45th International Emmy Awards

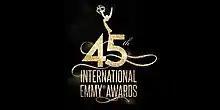

The 45th International Emmy Awards took place on November 20, 2017, at the New York Hilton Midtown in New York City and was hosted by Iranian-American comedian and actor Maz Jobrani. The award ceremony, presented by the International Academy of Television Arts and Sciences (IATAS), honors all TV programming produced and originally aired outside the United States.